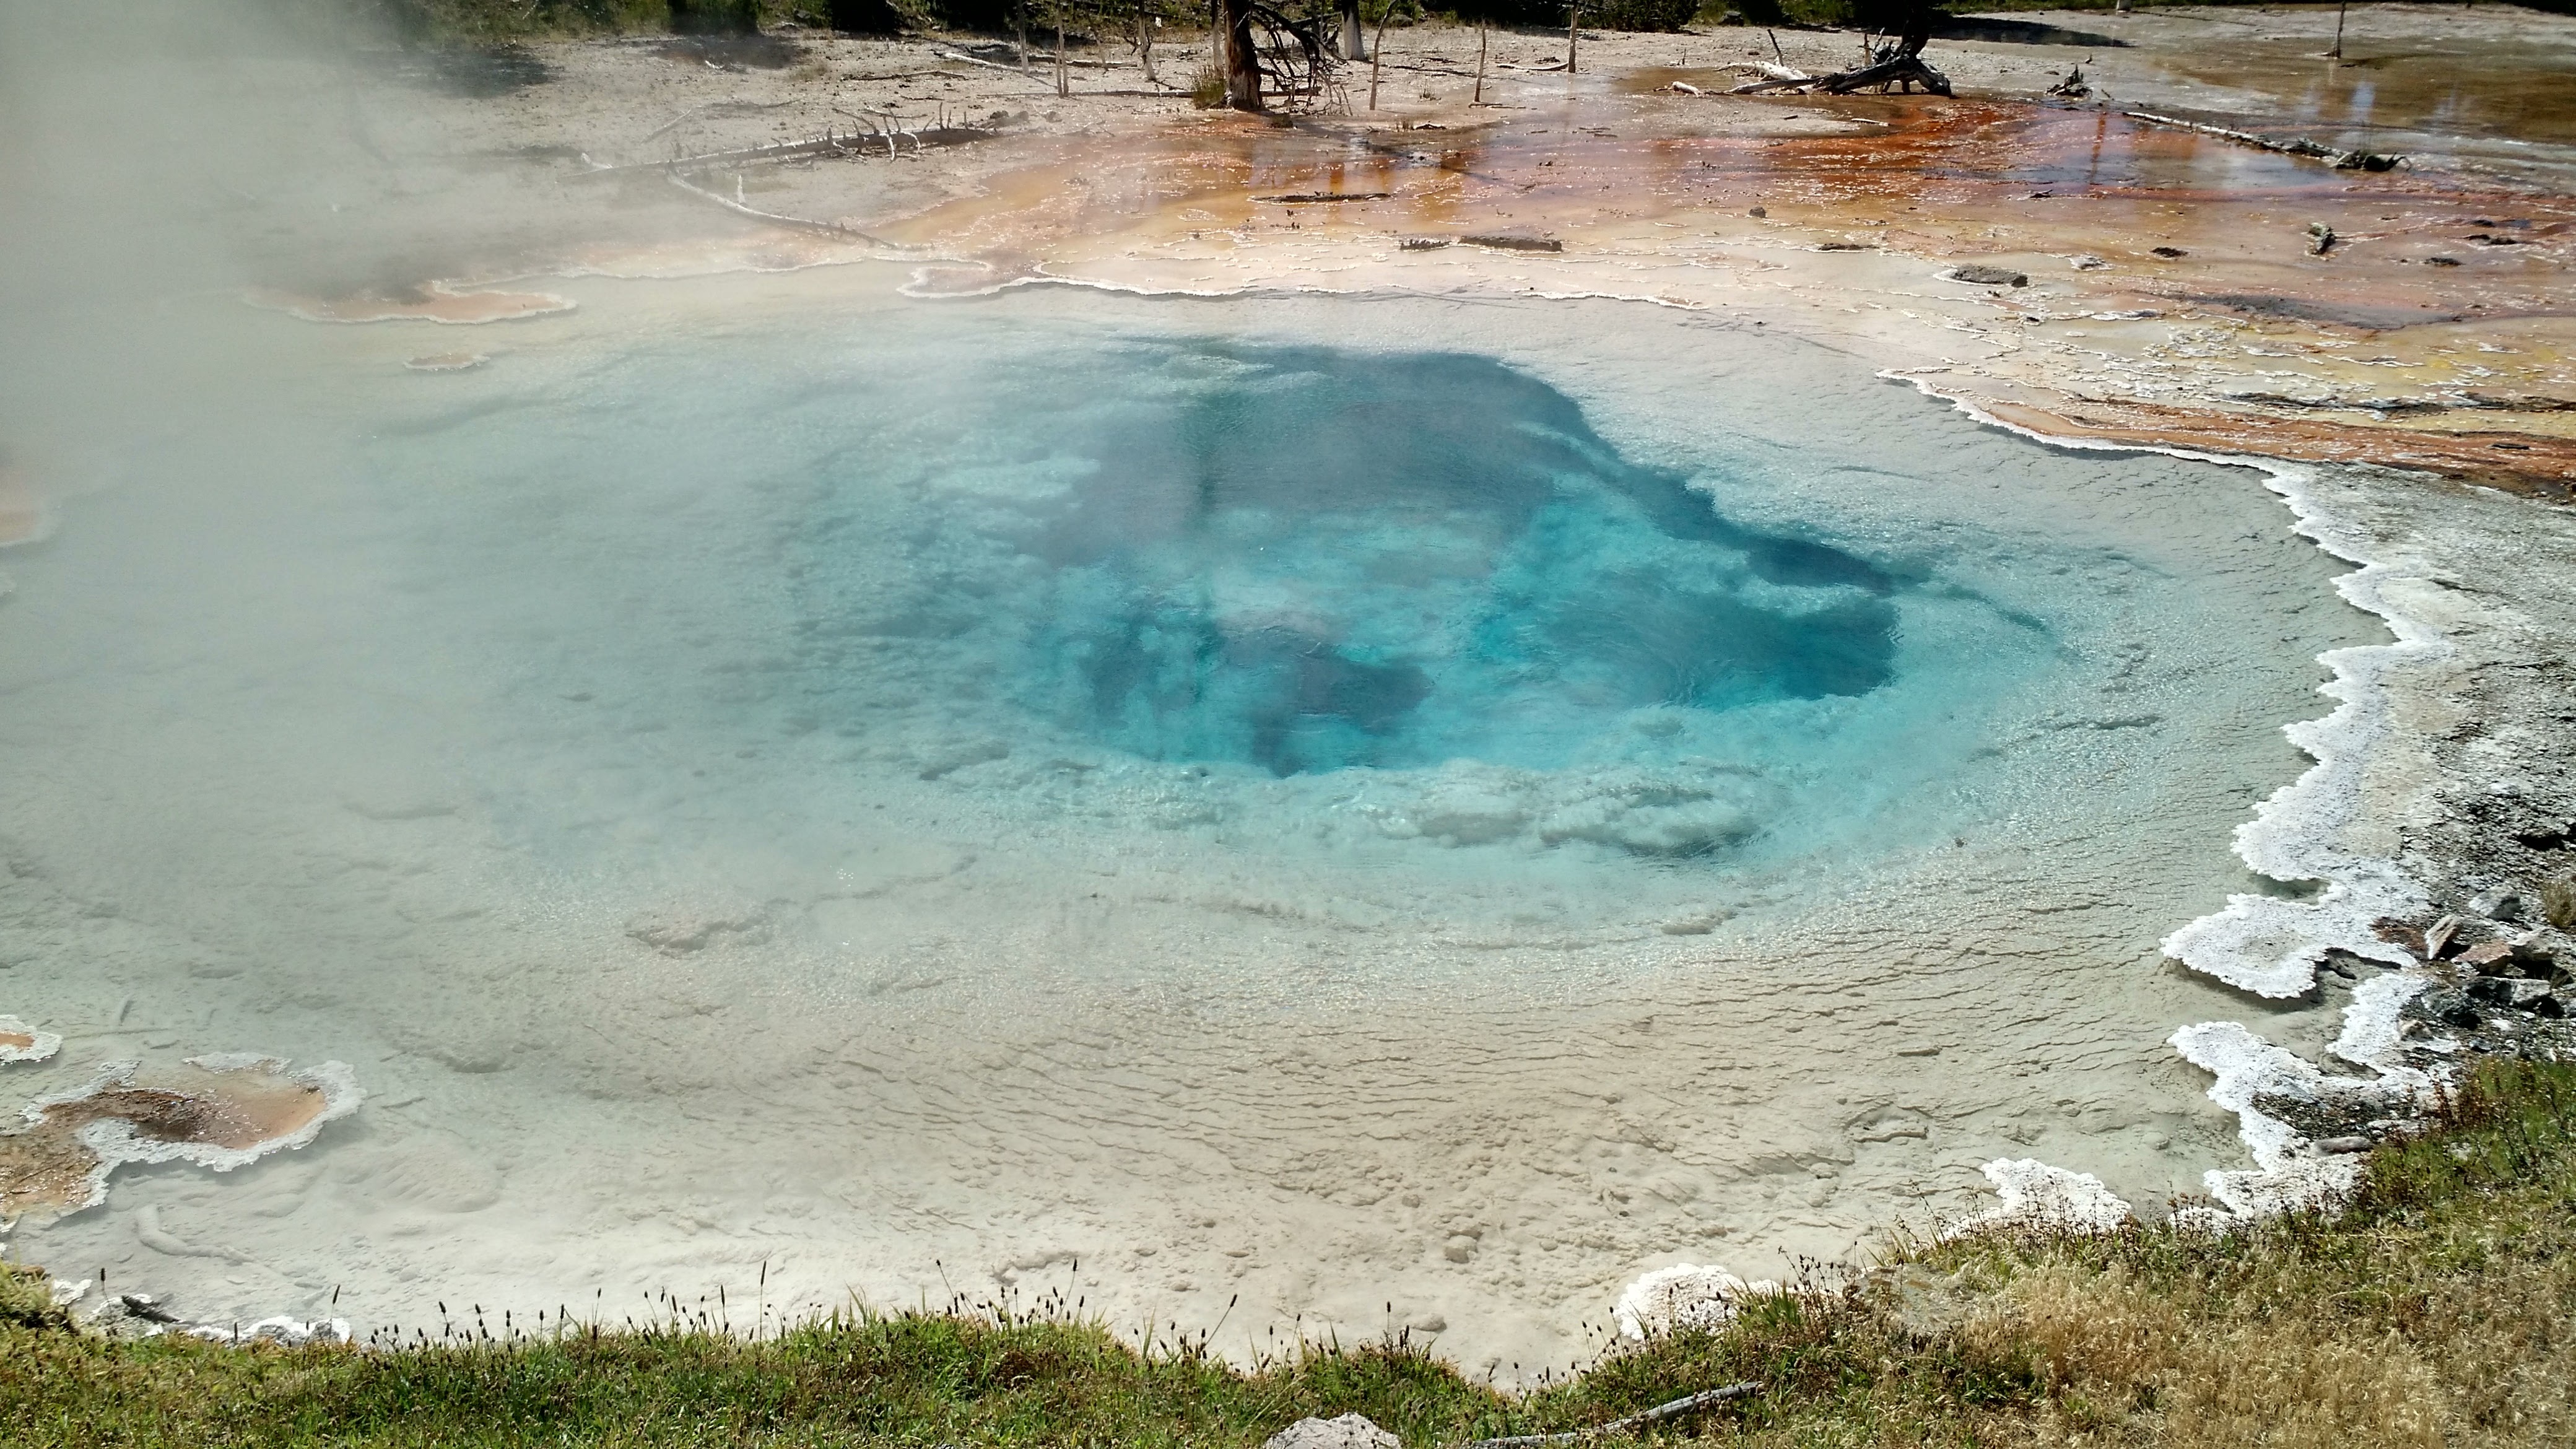
water, mountain, spring, body of water, yellowstone, geyser, landform, geographical feature